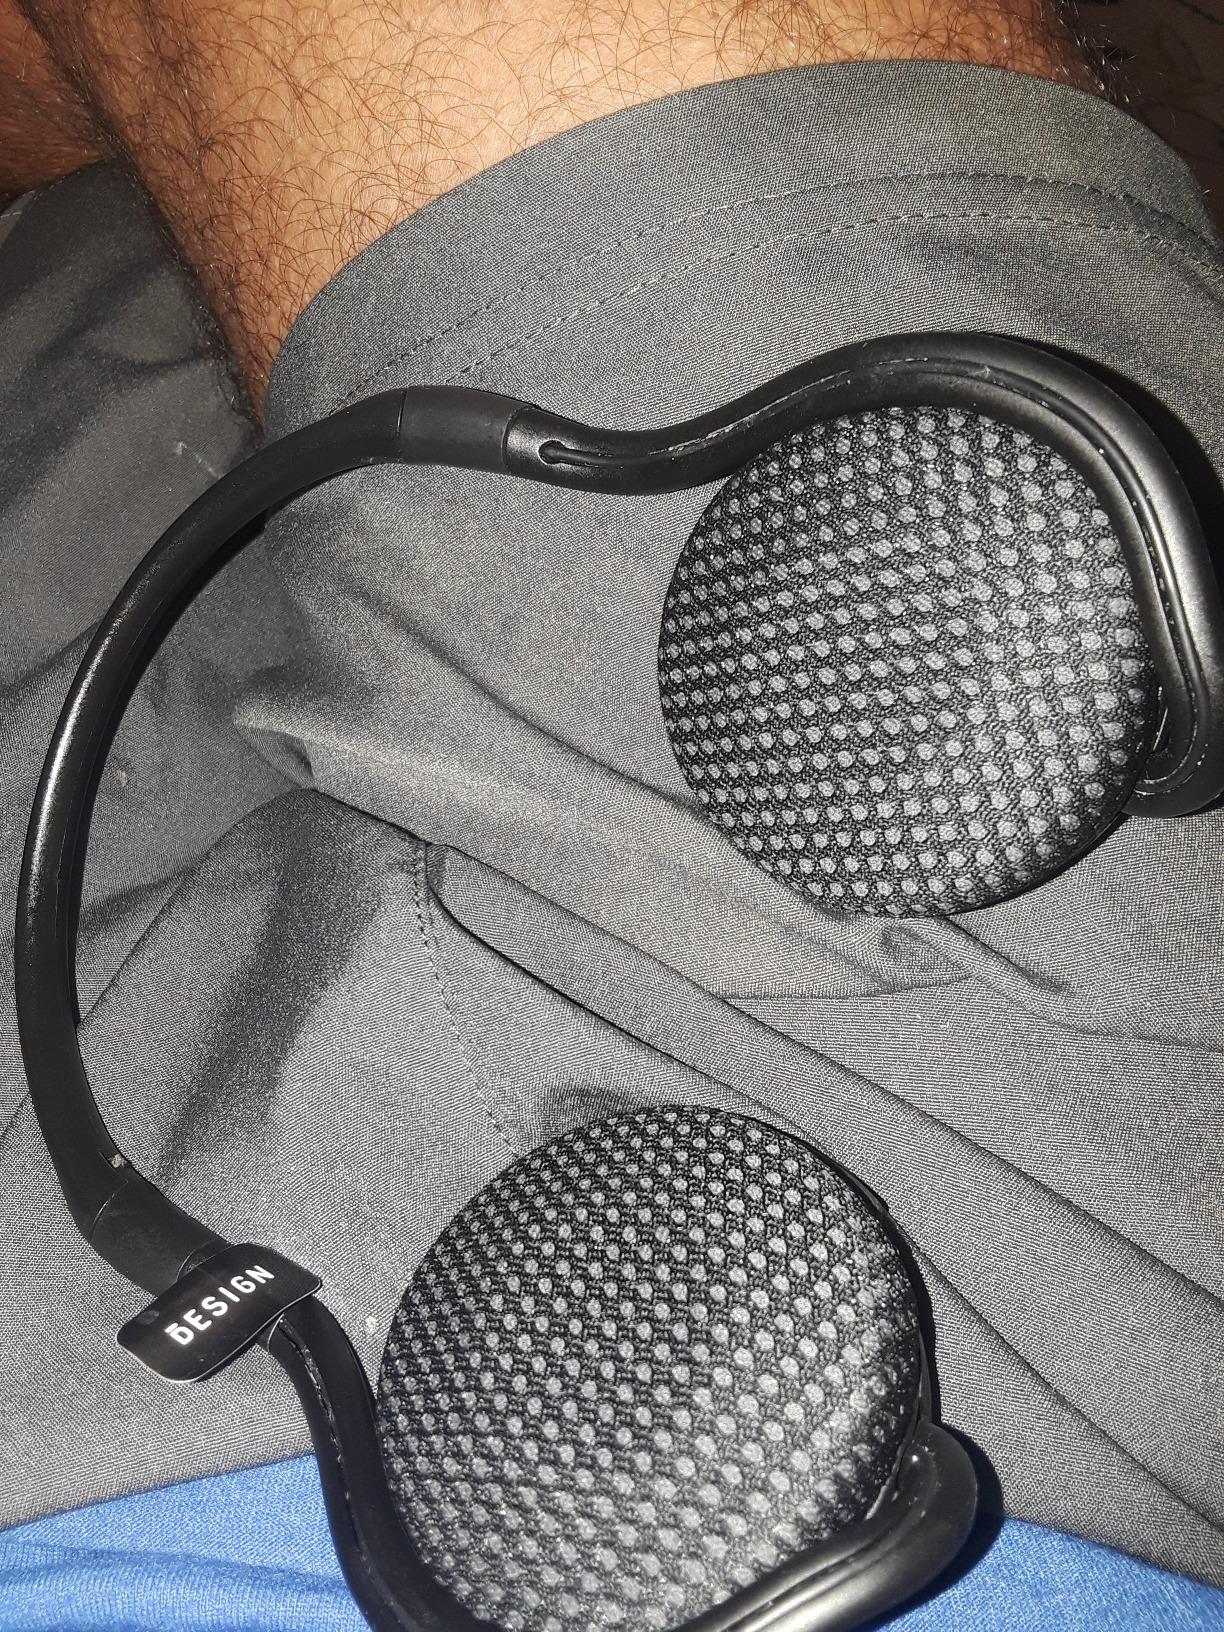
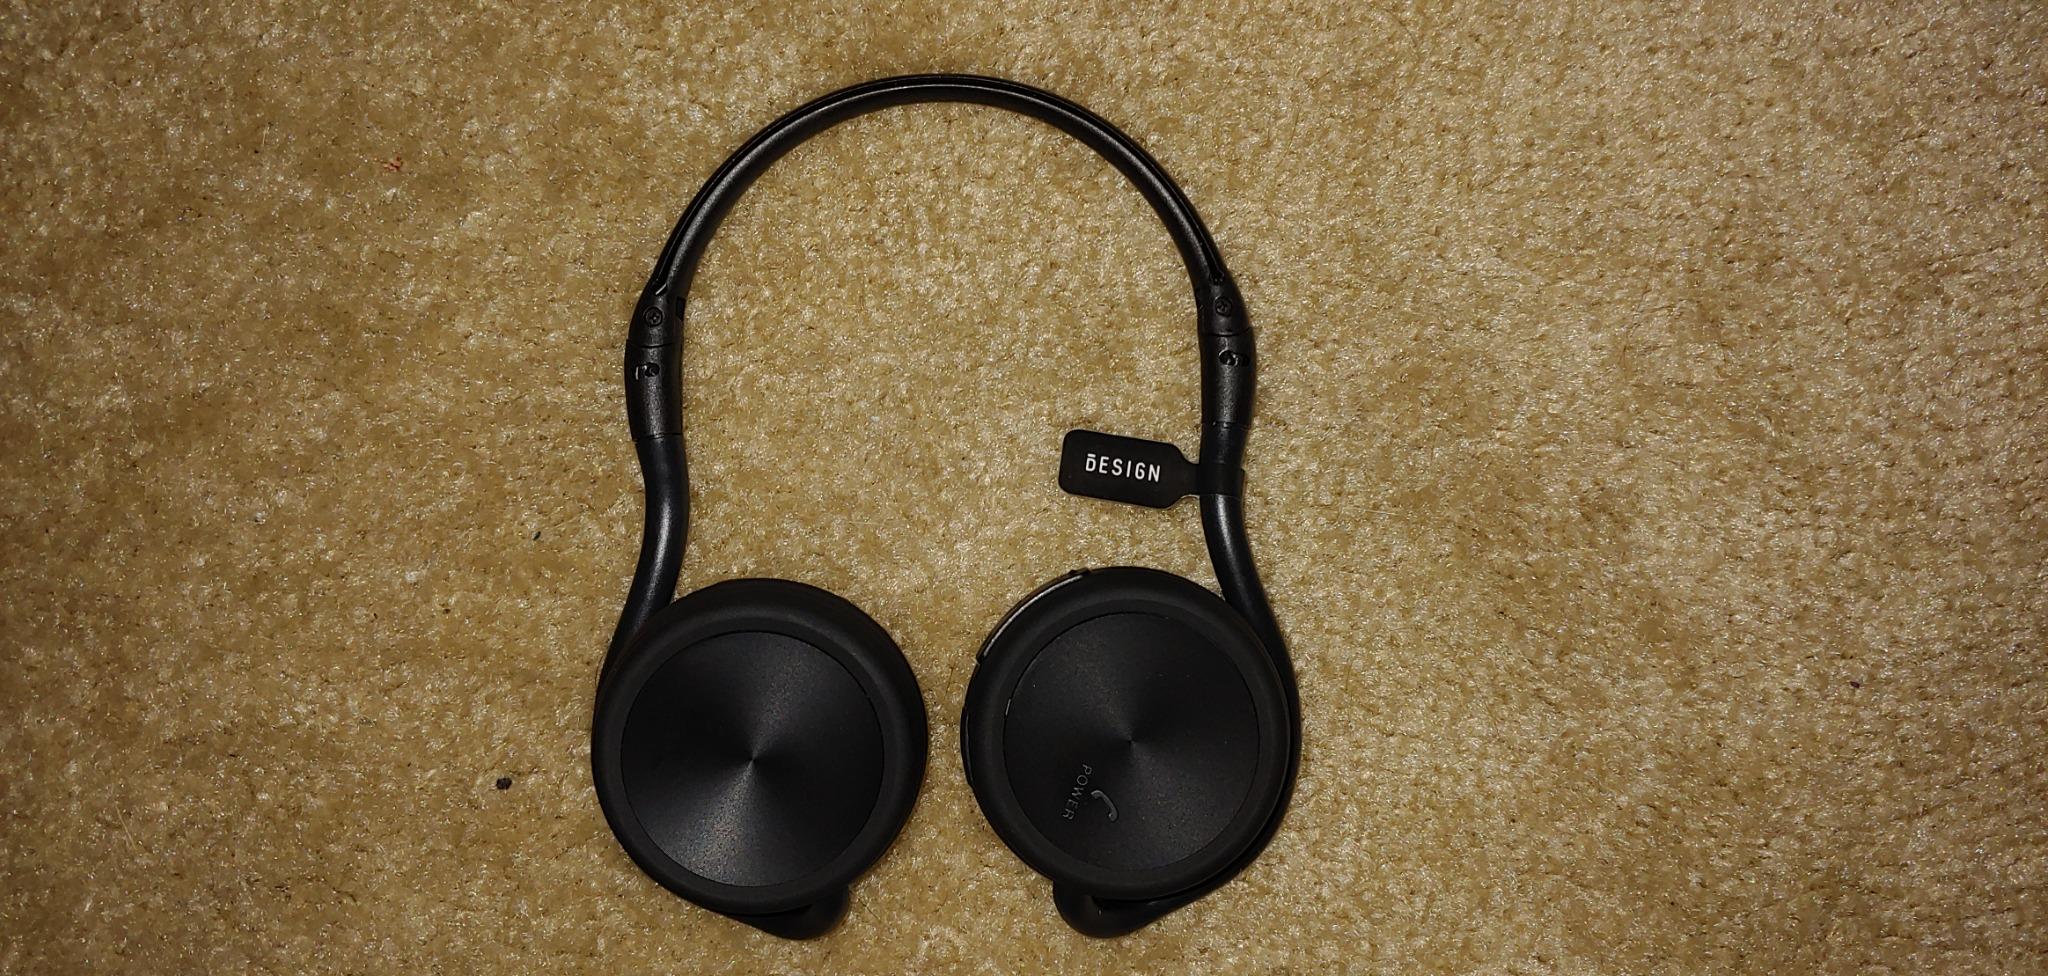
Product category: headphones
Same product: yes